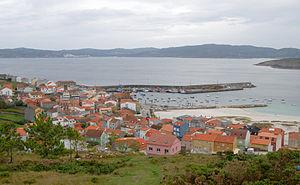
Laxe est une commune de la province de La Corogne située dans le nord ouest de l'Espagne, faisant partie de la communauté autonome de Galice.